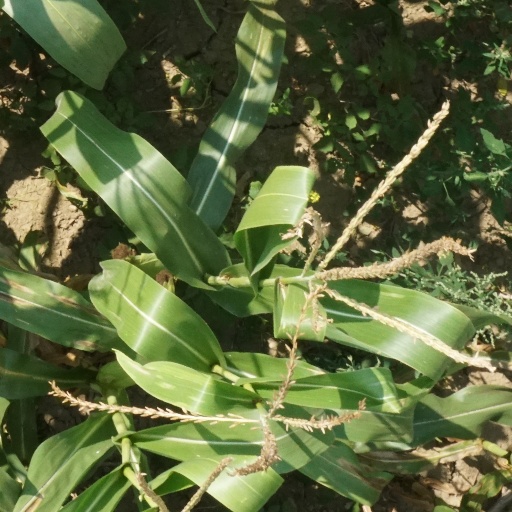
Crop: maize; corn